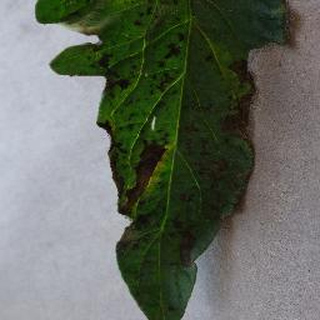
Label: tomato_early_blight